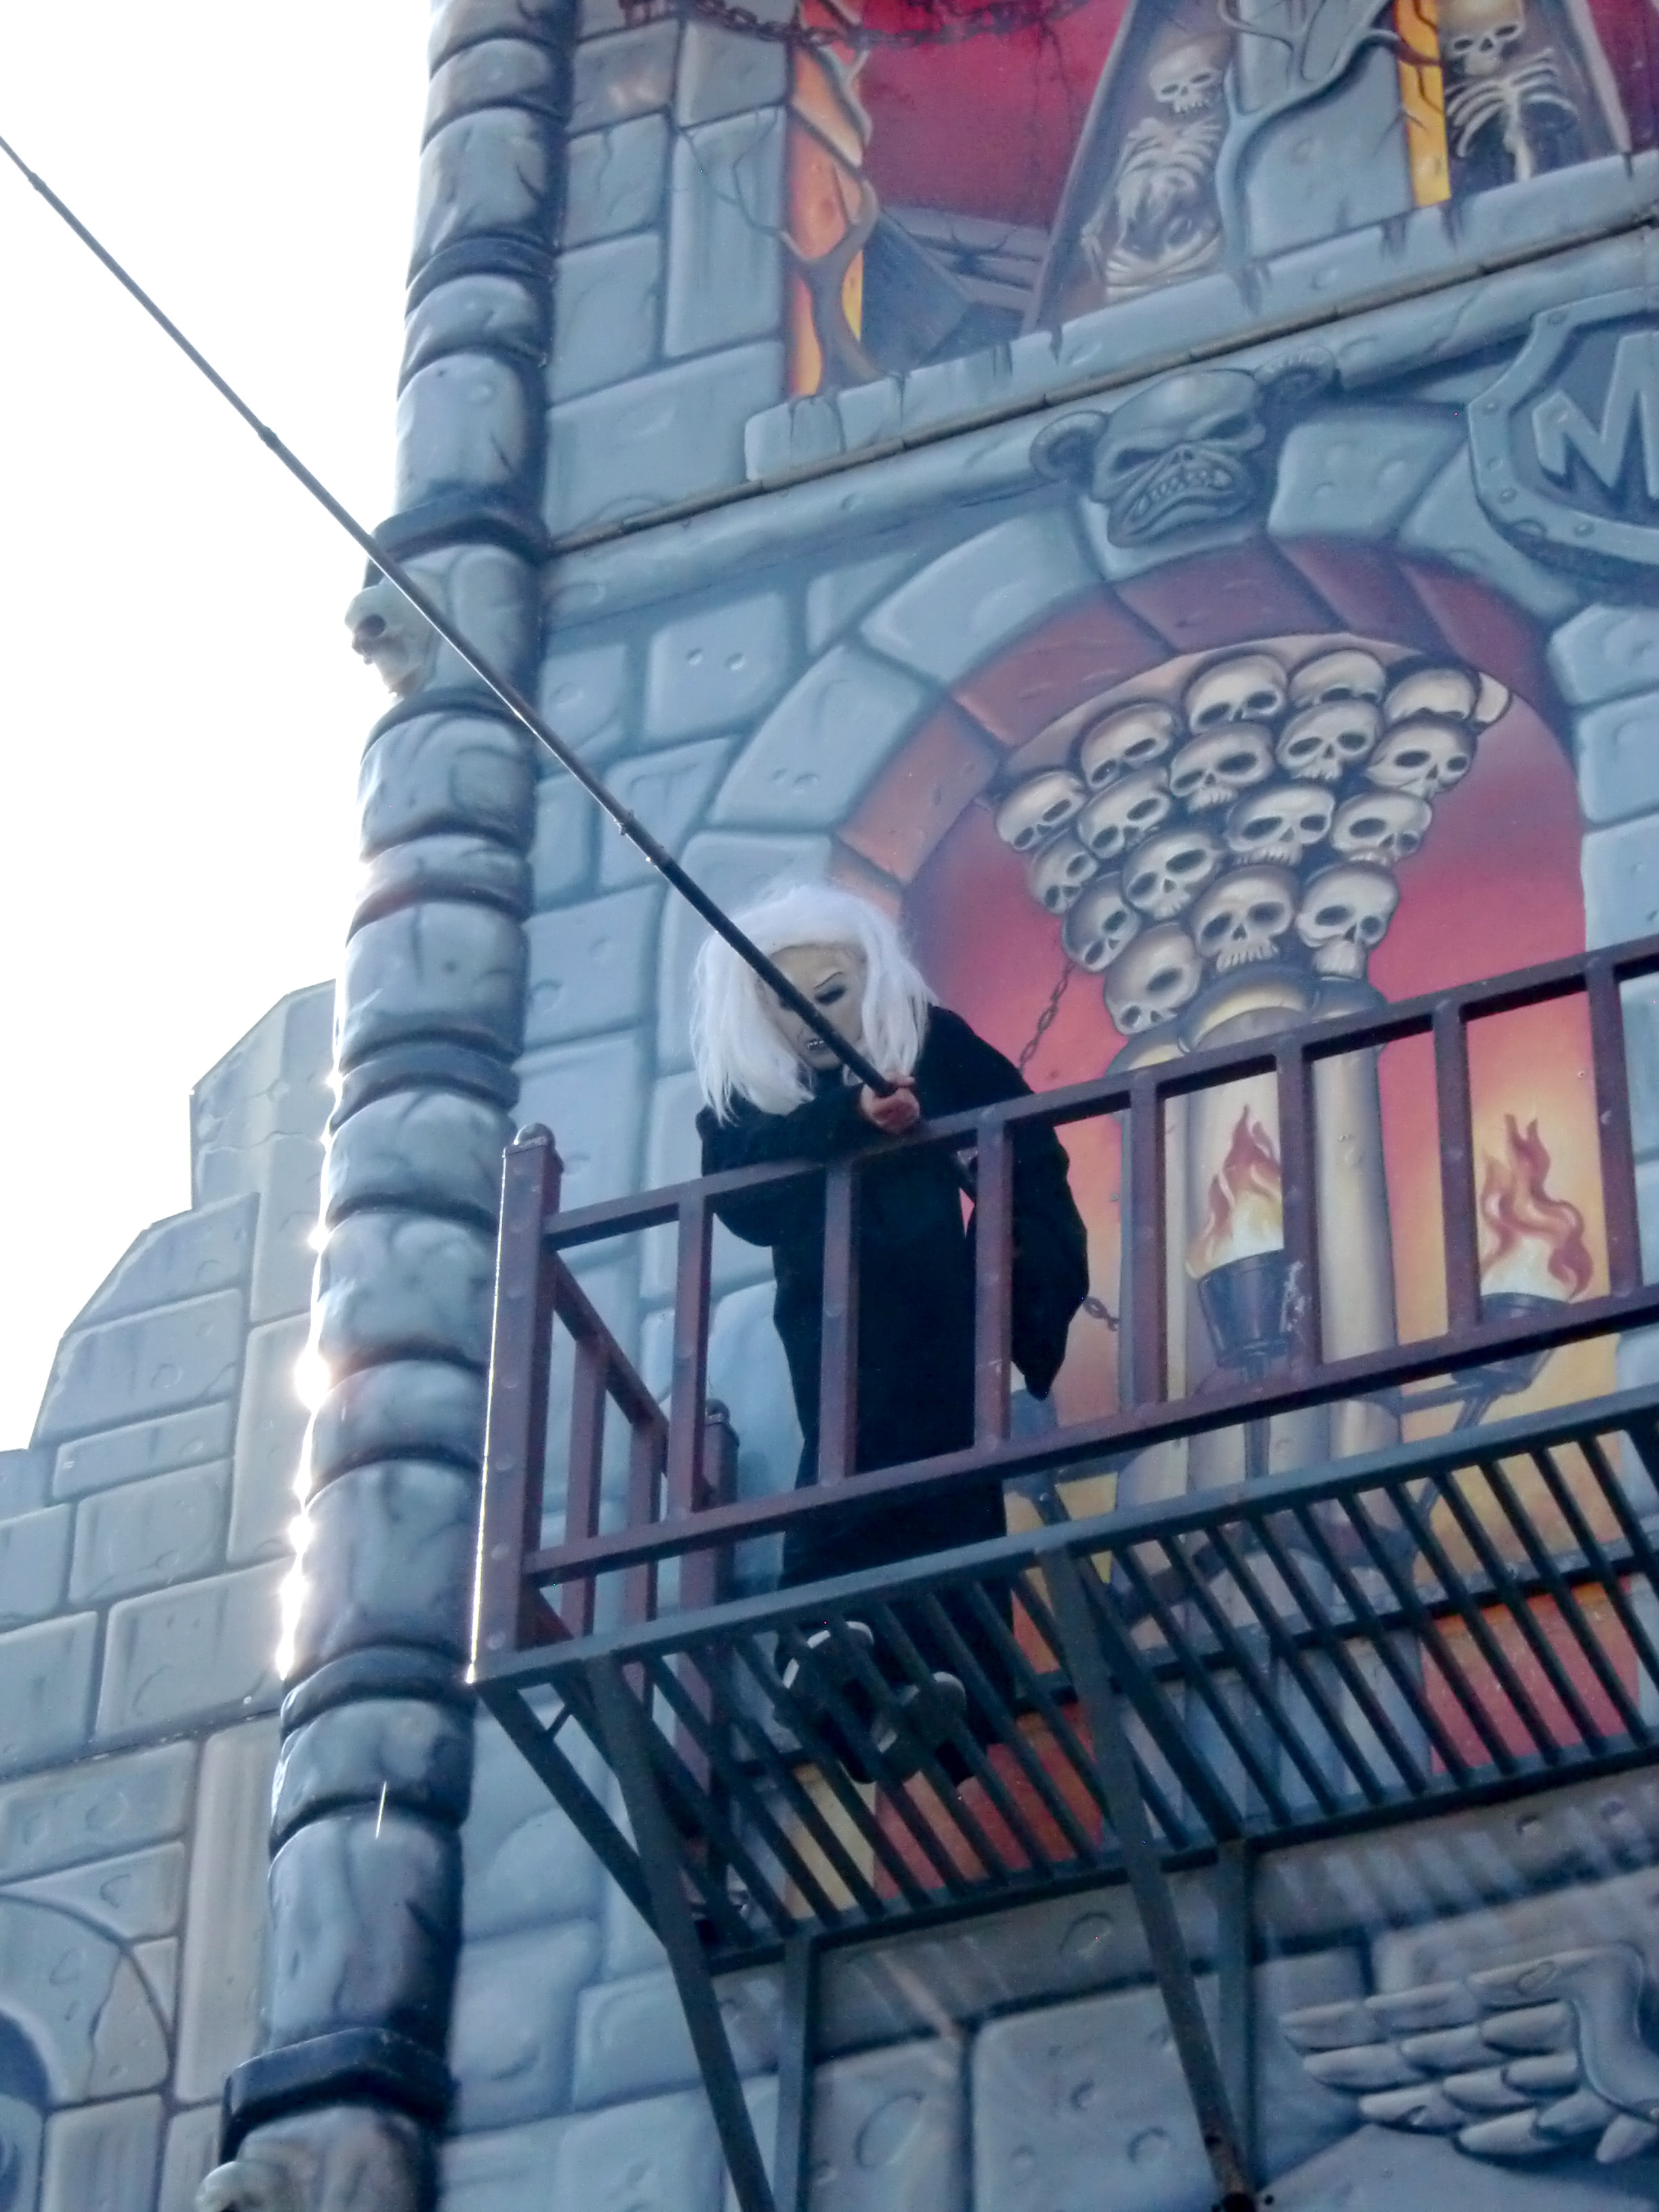
facade, ride, fairground, art, mural, creepy, oktoberfest, folk festival, carnies, ghost train